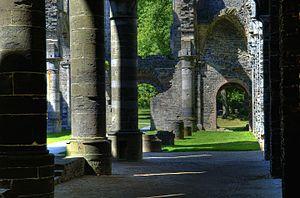
L'abbaye de Villers, dont le nom canonique est « abbaye de Villers-en-Brabant », parfois improprement appelée « abbaye de Villers-la-Ville », était un monastère de l'ordre de Cîteaux situé près de Villers-la-Ville, en Brabant wallon.